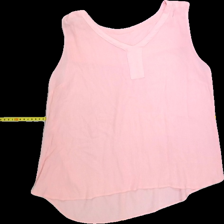
View: front
Type: Tank top
Category: Ladies
Brand: Not Applicable
Colors: Pink
Material: 100%viscose
Pattern: Plain
Cut: V-collar, Regular
Season: Summer
Trend: No trend
Stains: Yes
Price range: <50
Recommended usage: Export